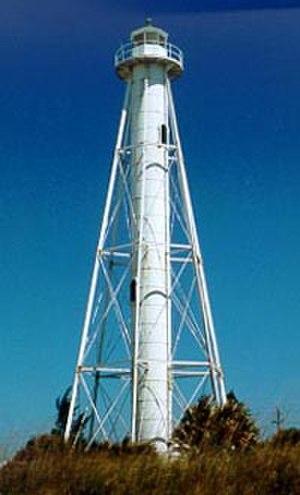
Le phare de Gasparilla Island est un phare situé à l'extrémité sud de Gasparilla Island à Boca Grande, dans le comté de Lee en Floride.